Aldfrith of Northumbria

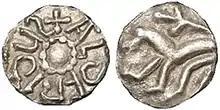
Silver coin of Aldfrith of Northumbria (686–705). OBVERSE: +AldFRIdUS, pellet-in-annulet; REVERSE: Lion with forked tail standing left.

The Northumbrian coinage is thought to have begun during Aldfrith's reign. Early silver coins, known as sceattas, appeared, replacing the impractical gold as a medium of exchange. Exceptionally for the period, Aldfrith's coins bear his name, rather than that of a moneyer, in an Irish uncial script. Most show a lion, with upraised tail.